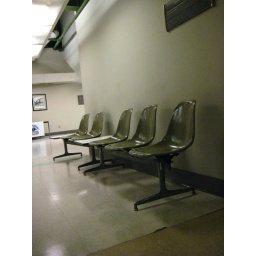
chairs in train station